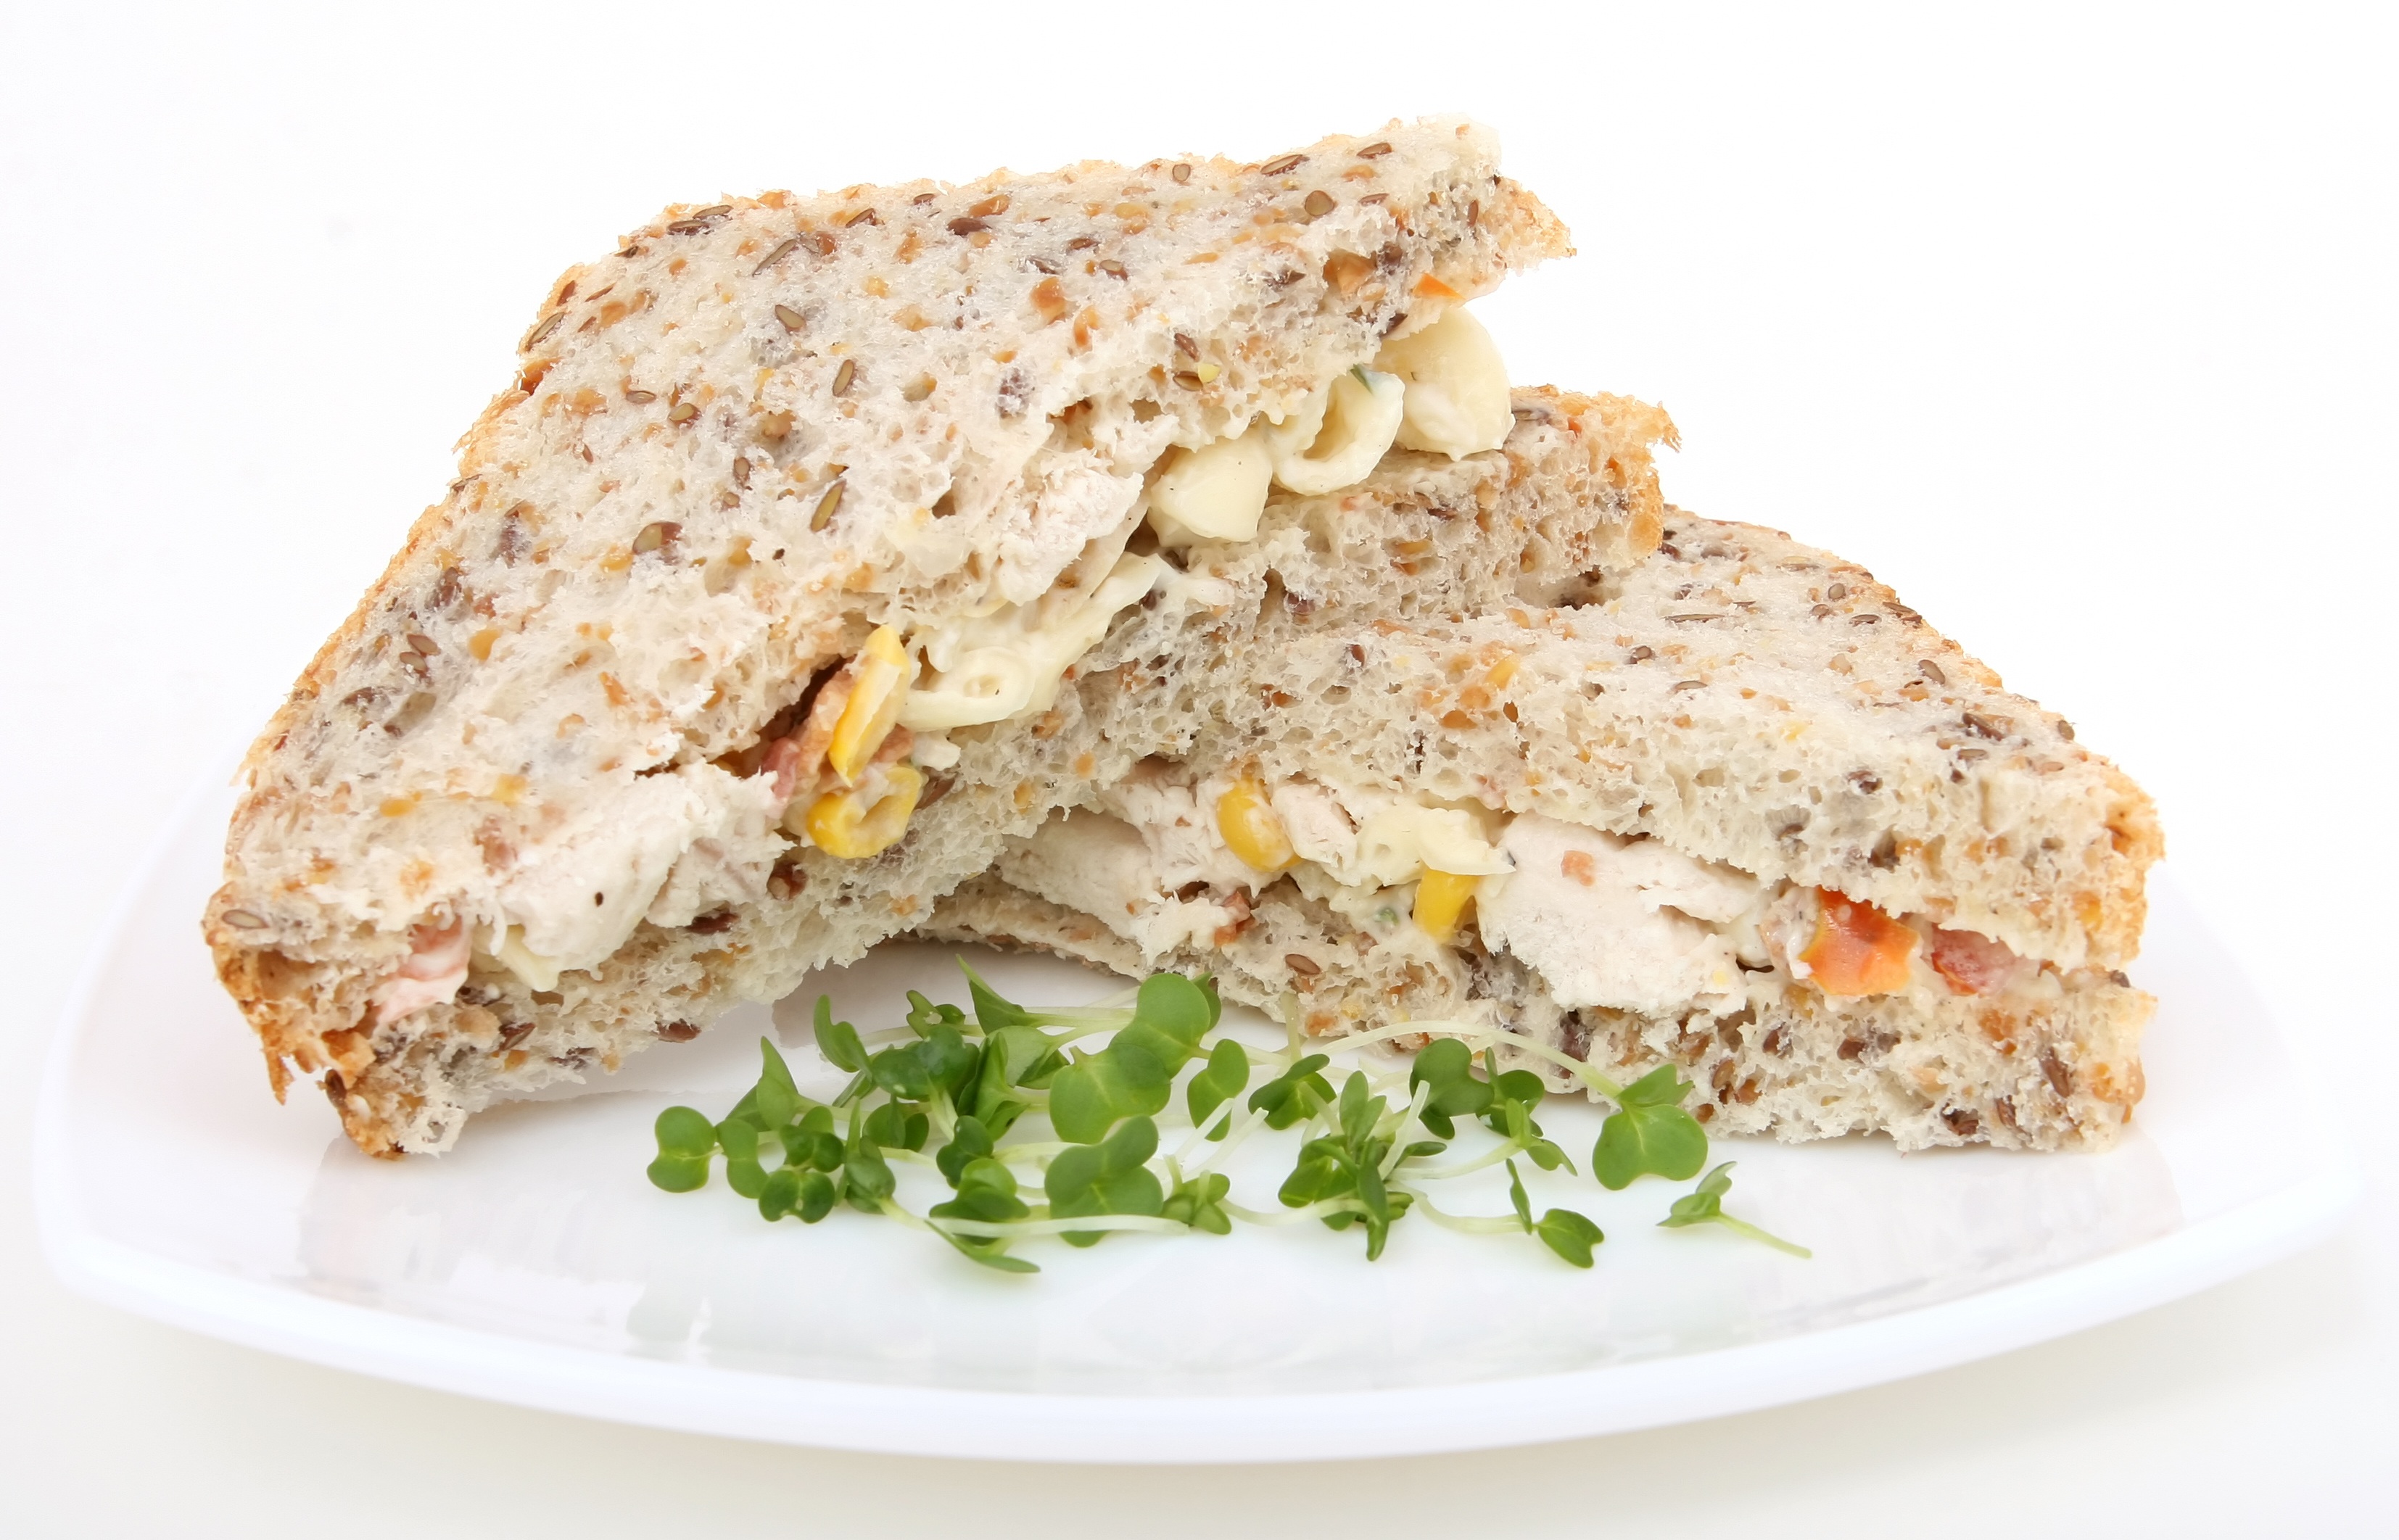
white, wheat, morning, isolated, dish, meal, food, salad, pepper, produce, natural, corn, plate, fresh, brown, weight, breakfast, healthy, snack, meat, lunch, cuisine, delicious, bread, chicken, pasta, slice, health, fitness, sandwich, oatmeal, calories, seeds, nuts, nutrition, roll, good, fibre, slim, loss, diet, starter, sliced, baked goods, cress, dieting, slimming, appetite, oats, wholegrain, nourishing, wholesome